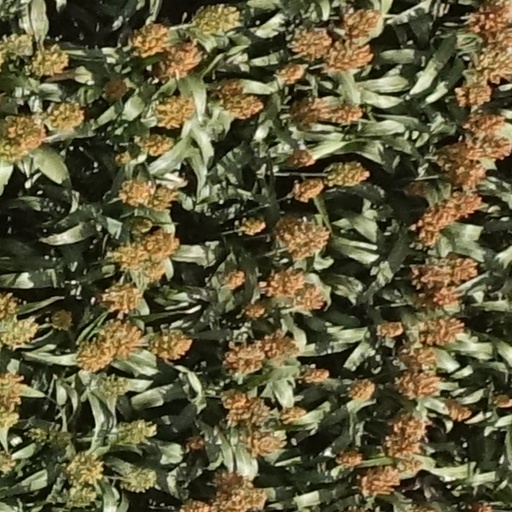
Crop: sorghum